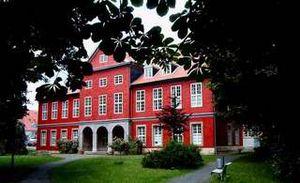
Sickte est une municipalité allemande du land de Basse-Saxe et de l'arrondissement de Wolfenbüttel. En 2015, elle comptait 6 172 habitants.